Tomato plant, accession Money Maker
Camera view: bottom (45 deg); turntable rotation: 330 degrees
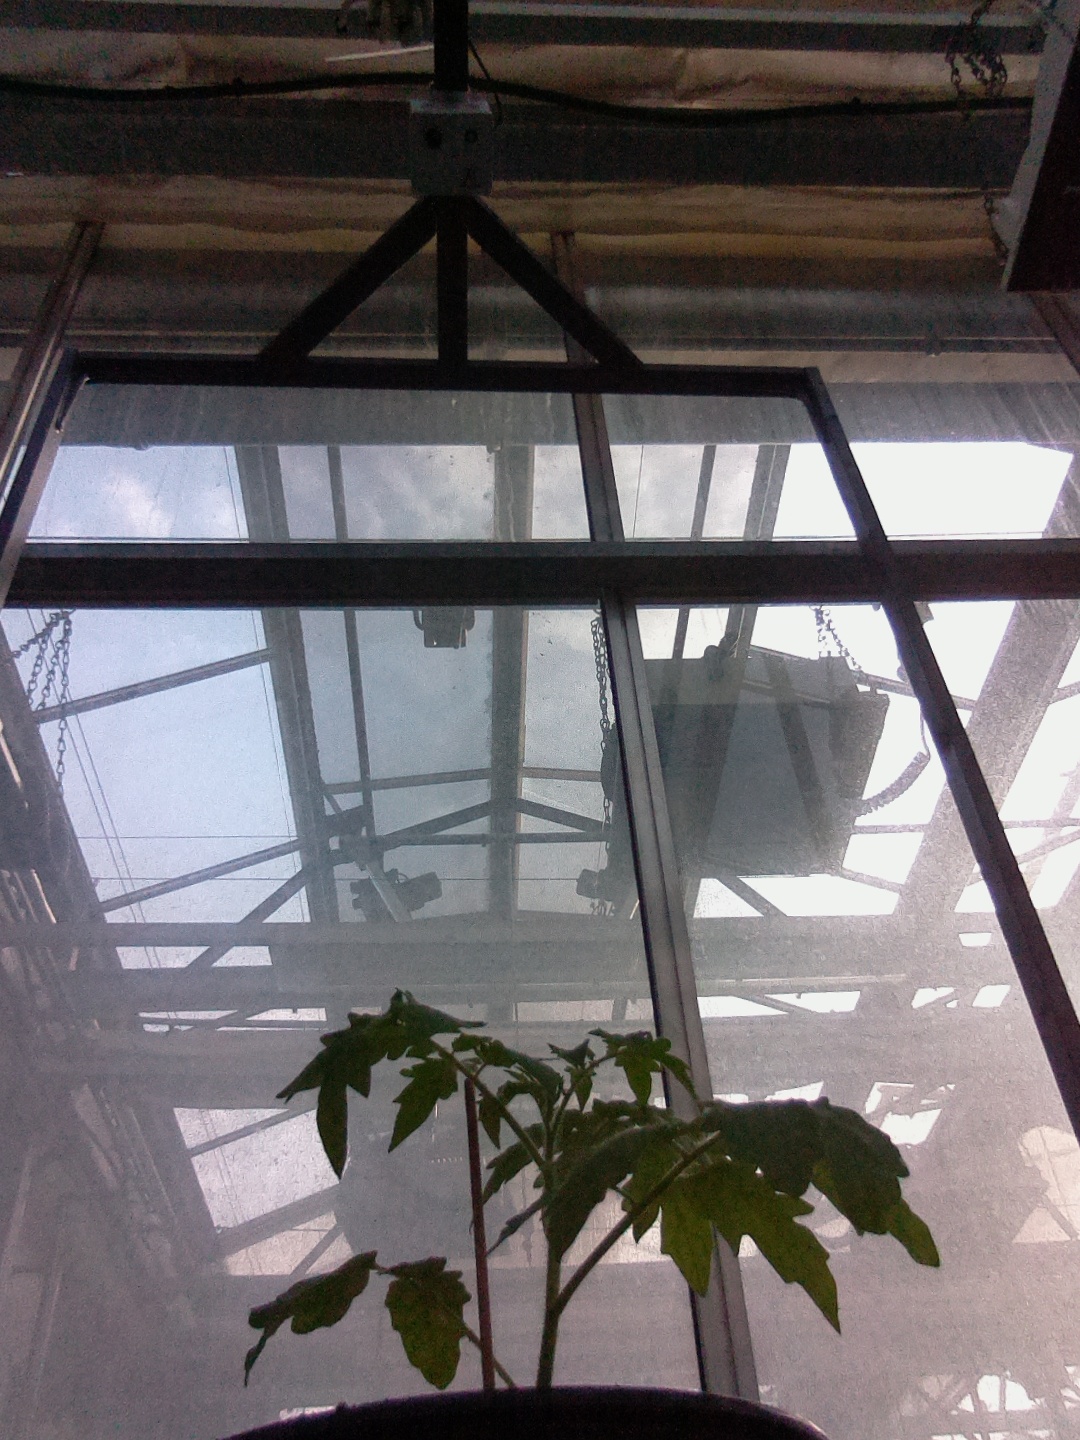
BBCH growth stage 13: 6 of true leaves visible